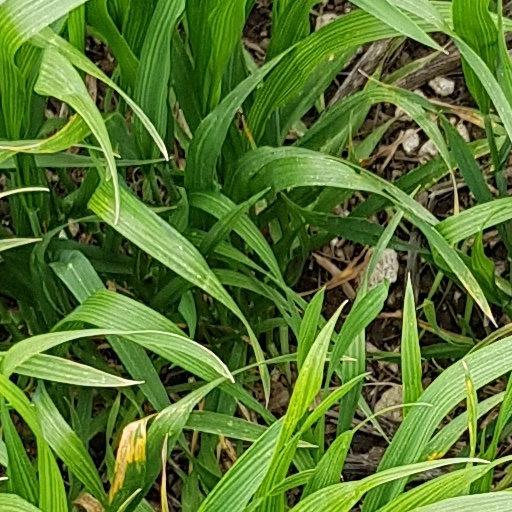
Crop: wheat